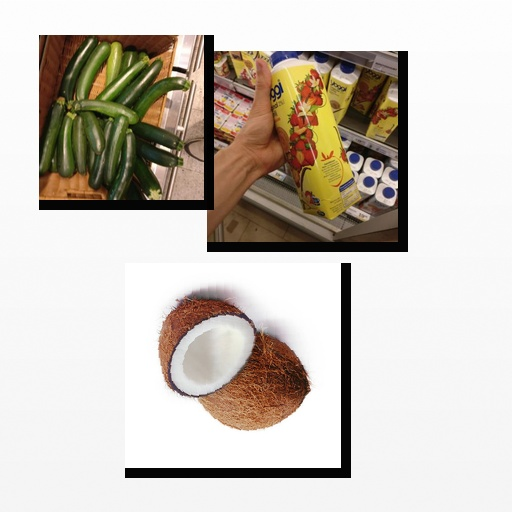
Food items: zucchini, coconut, strawberry_yogurt